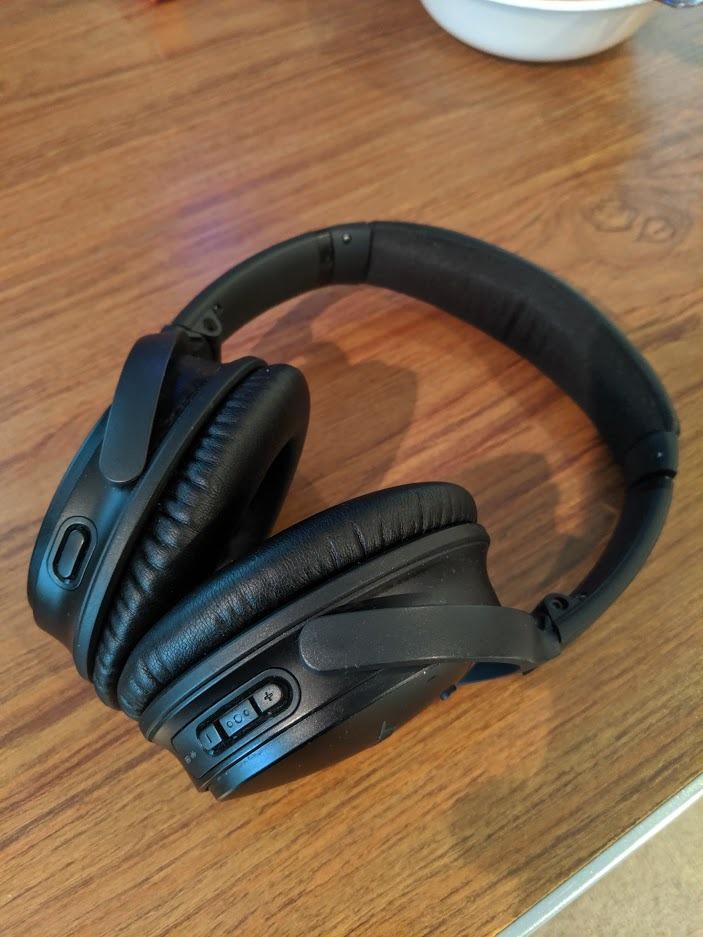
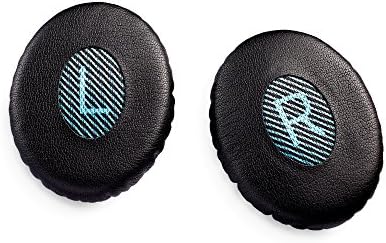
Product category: headphones
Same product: no